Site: saxony
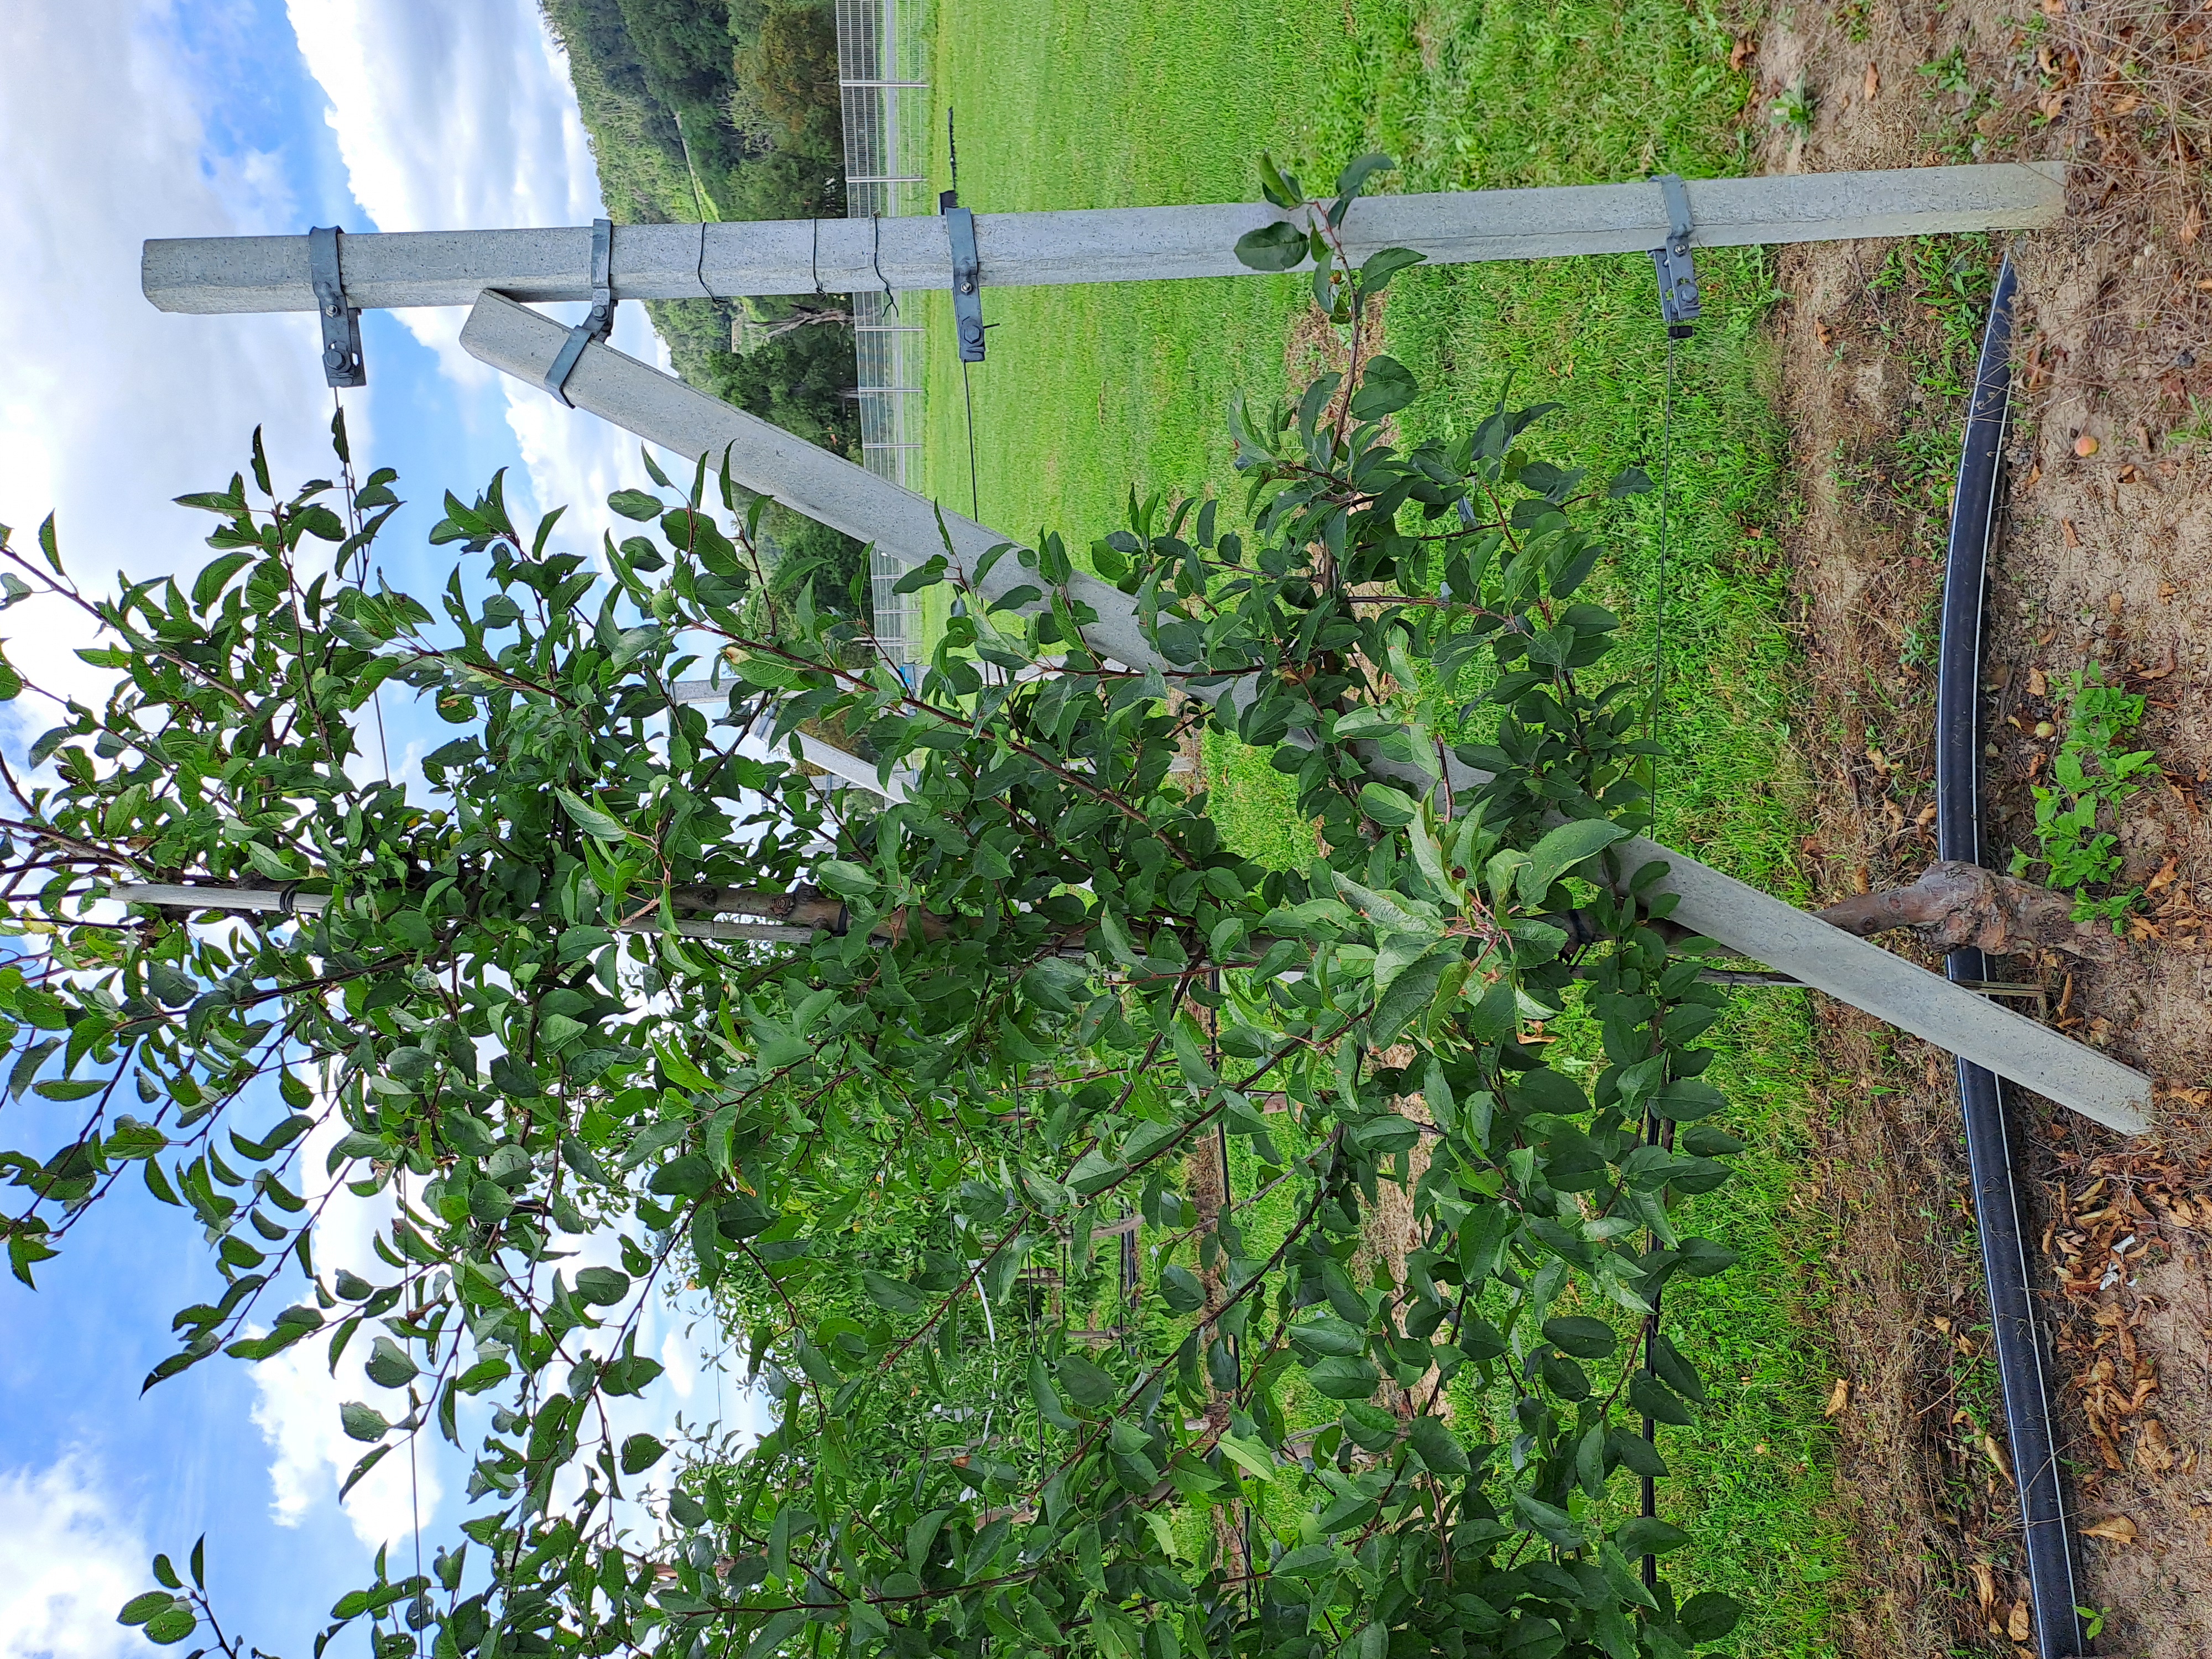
Growth stage (BBCH 85): Maturity of fruit and seed